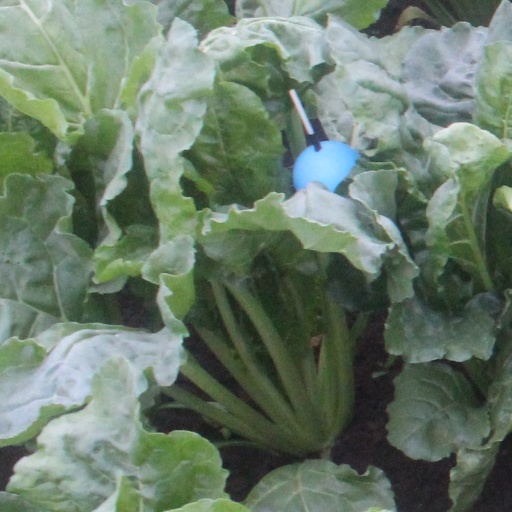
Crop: sugar beet